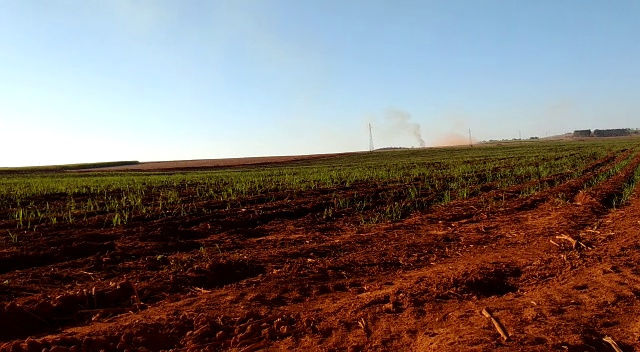
Fire: no
Smoke: yes